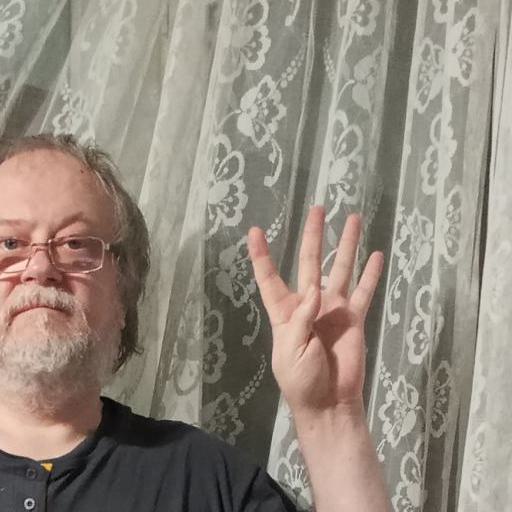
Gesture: four